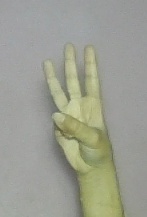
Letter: thaa